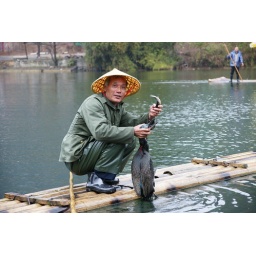
Fisherman using bird to catch fish in Guilin